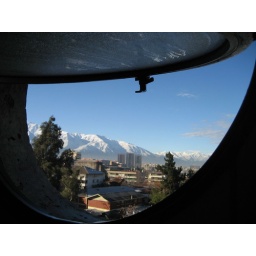
I opened our bathroom window on our first morning in Santago, and this is what I found!